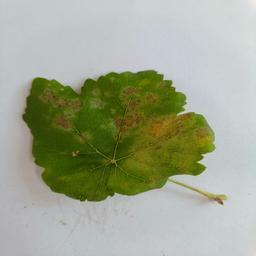
Label: Powdery Mildew